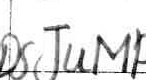
Label: jump